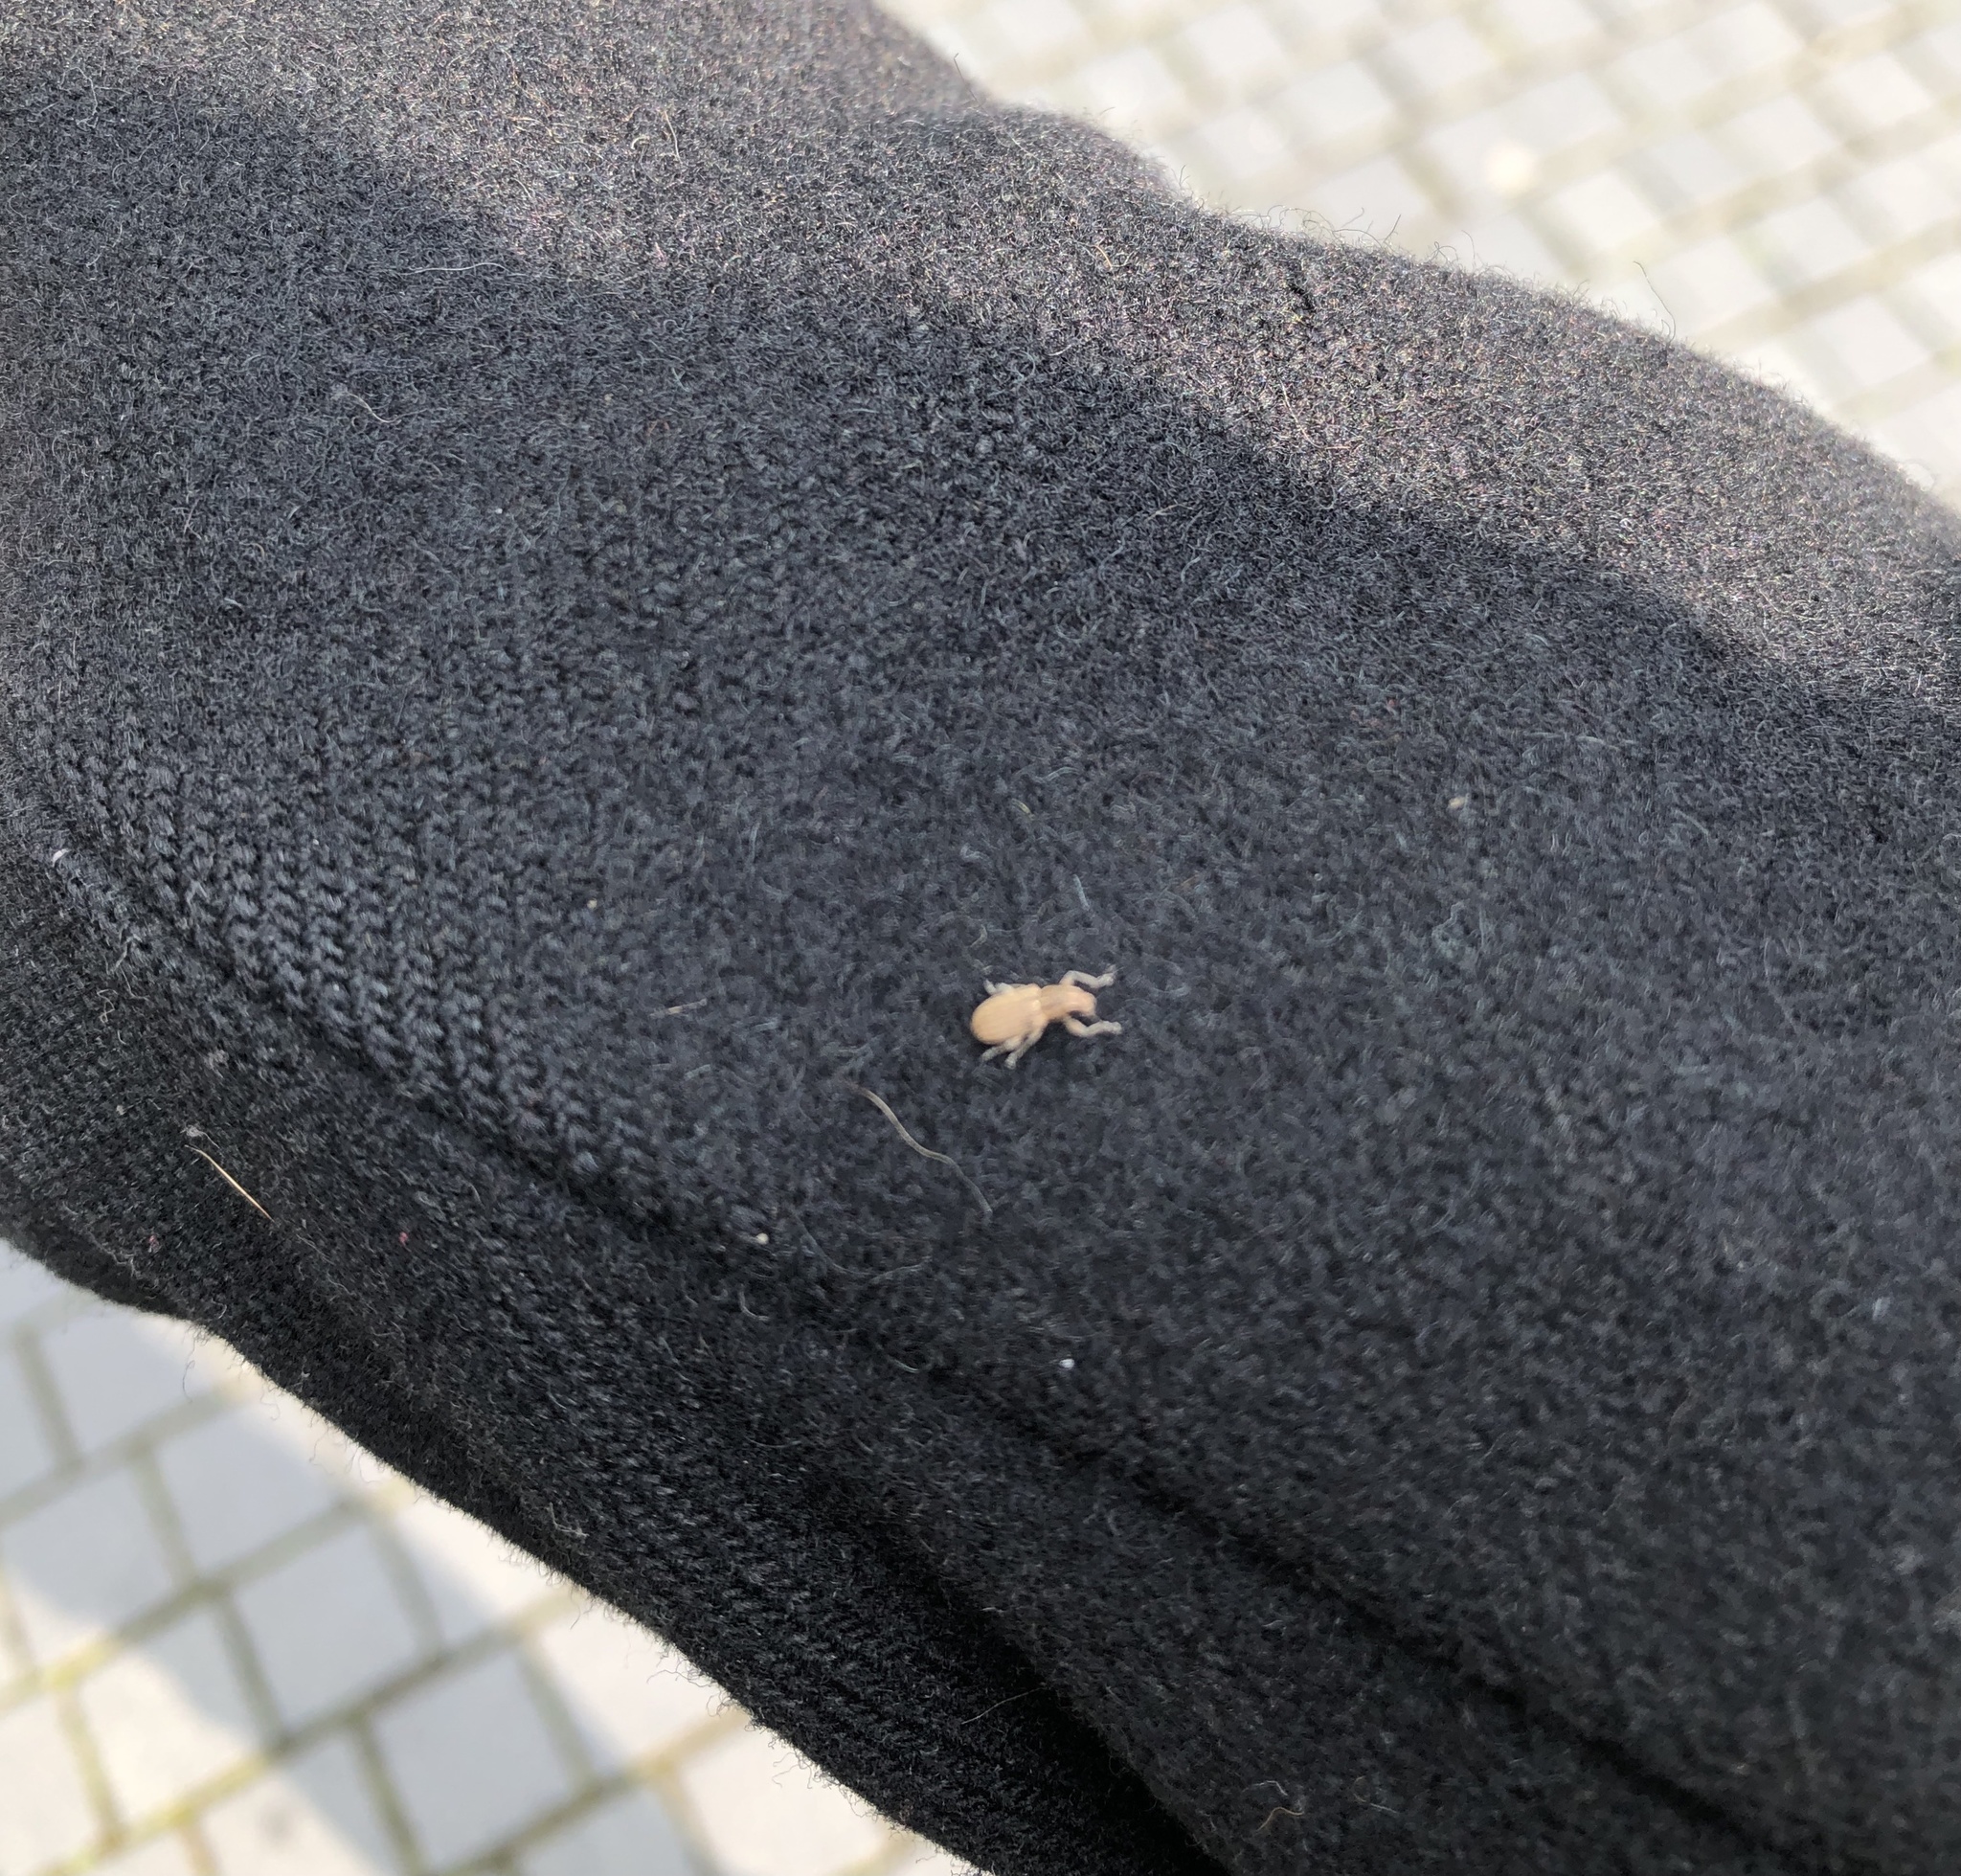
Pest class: pea_leaf_weevil